Jewish Transmigration Bureau

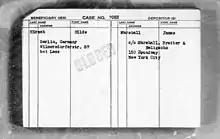
A Transmigration Bureau deposit card, case no. 7022, showing a beneficiary named Hilde Hirsch, of Berlin, and Depositor James Marshall, of New York City.

The Jewish Transmigration Bureau was a relief agency created by the American Jewish Joint Distribution Committee (JDC) in the early years of World War II to provide funds for the emigration of Jews from European countries where they faced persecution. From 1940-56, the Bureau received donations from tens of thousands of American donors to cover the travel costs of prospective emigrants. These funds allowed Jewish beneficiaries from Germany, Austria, Czechoslovakia, the Netherlands, Belgium and Luxembourg to settle in over 40 countries in Western Europe, the Americas, the Middle East, and Asia. "Deposit cards," thousands of which are extant and publicly searchable, link the names of emigrants with the depositor who provided the funds to cover the cost of their relocation.